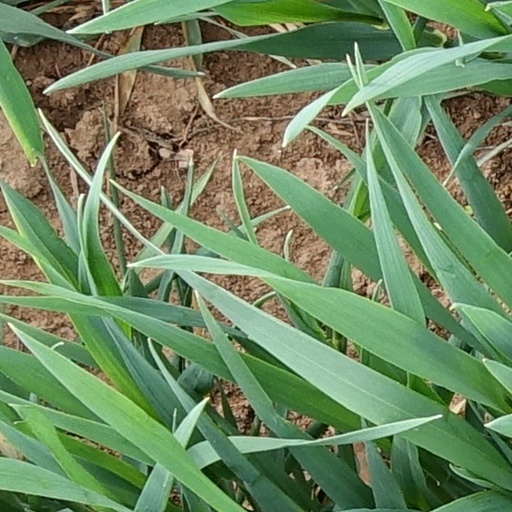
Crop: wheat